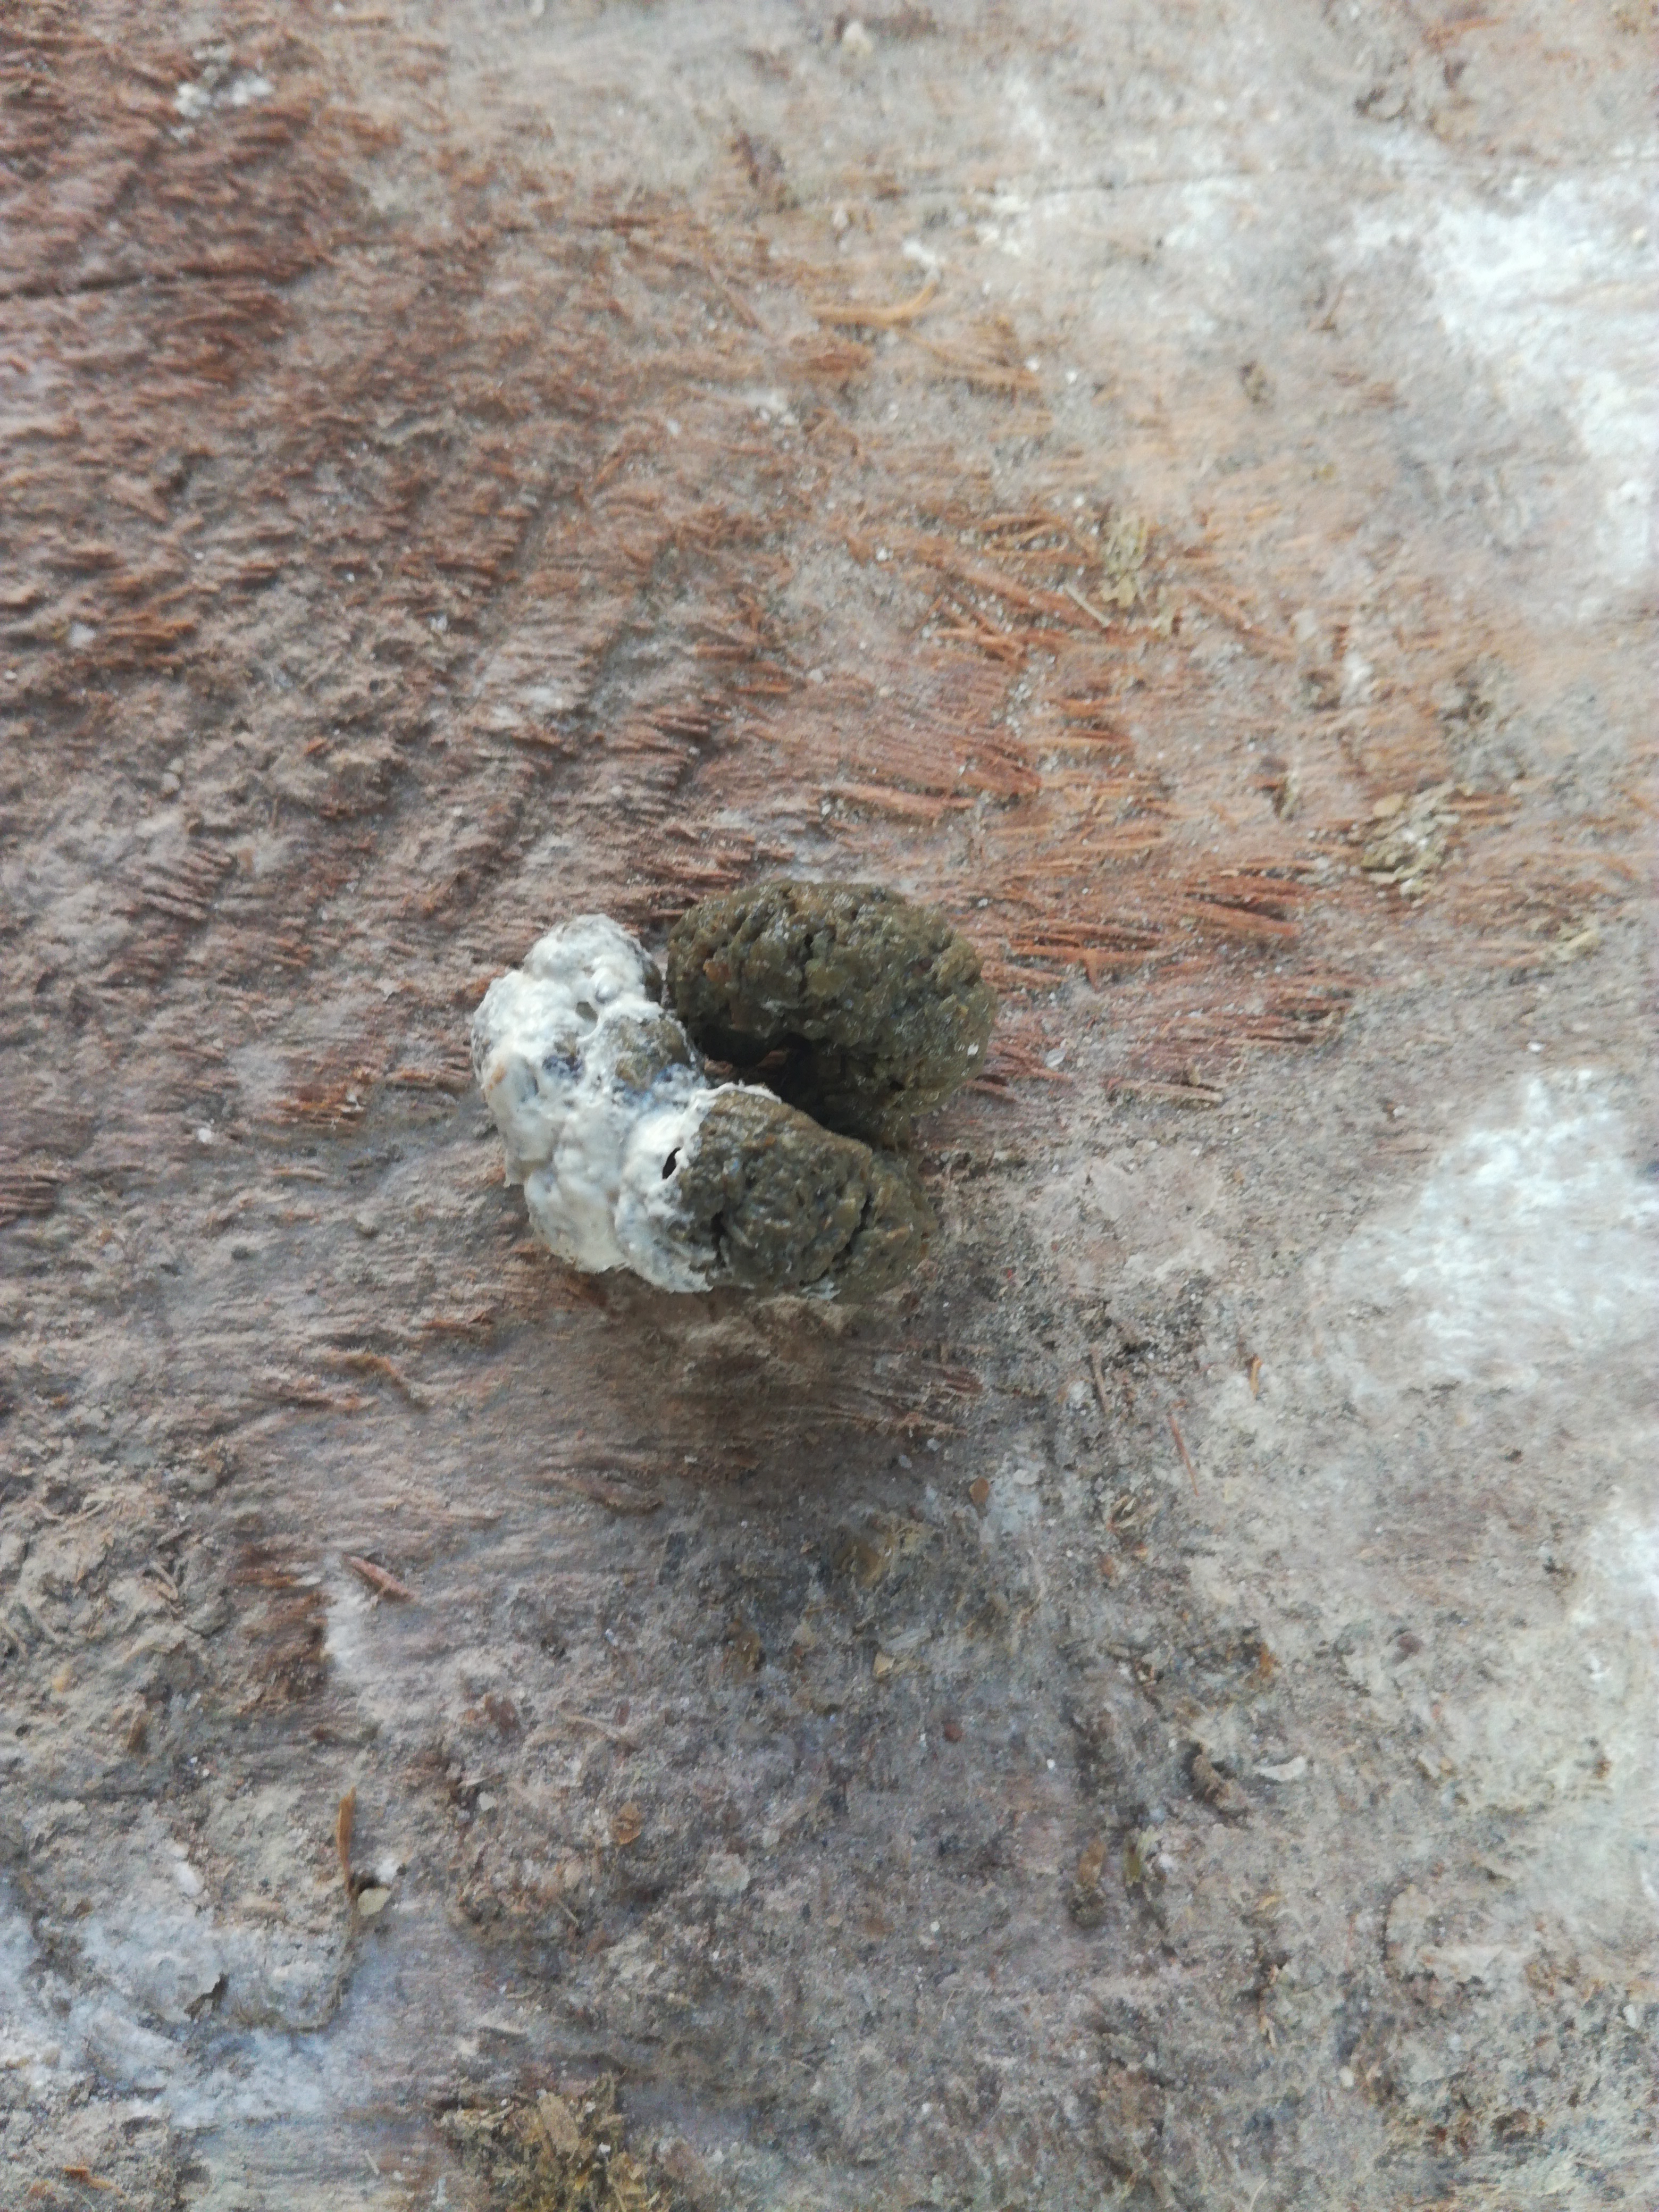
PCR-confirmed diagnosis: Healthy